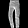
Label: Trouser